John Lee Carroll

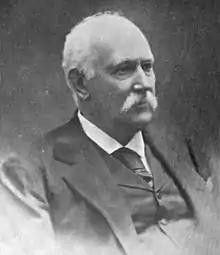
Carroll in "Governors of Maryland: From the Revolution to the Year 1908" by Heinrich Ewald Buchholz

John Lee Carroll (September 30, 1830 – February 27, 1911), a member of the United States Democratic Party, was the 37th Governor of Maryland from 1876 to 1880.